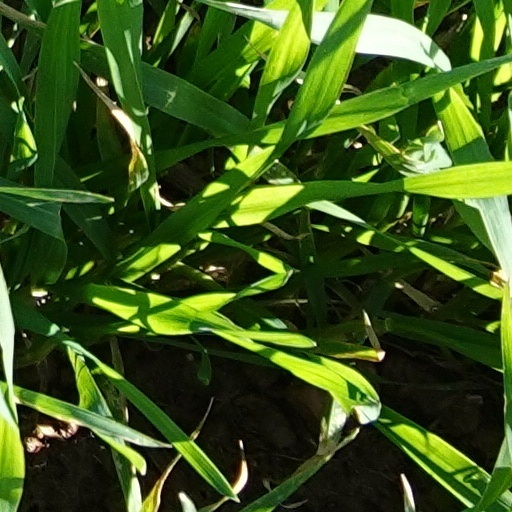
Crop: wheat